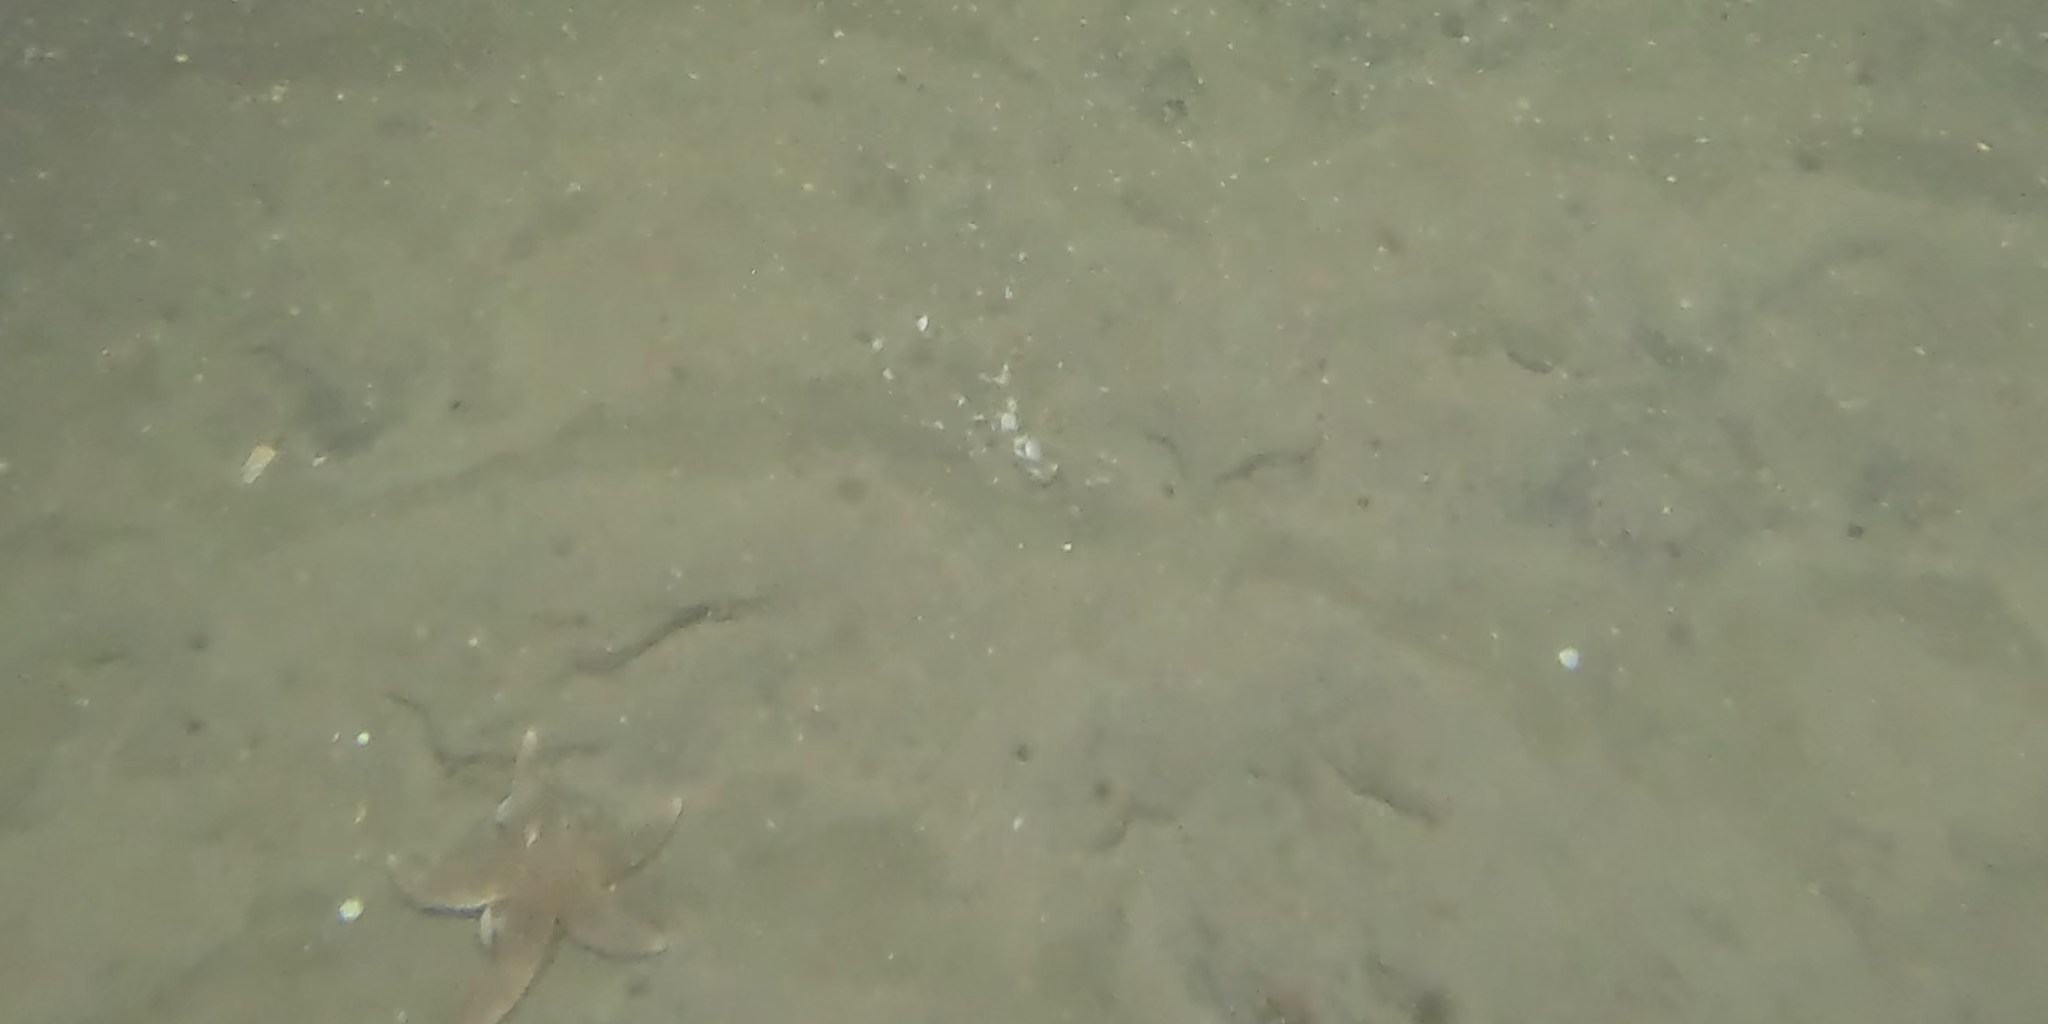
Seabed habitat: sand